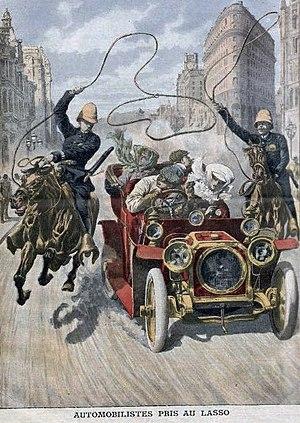
Automobiliste pris au lasso par la police de San Francisco en 1908 - Supplément Illustré du Petit Journal, 19 juillet 1908
Le SFPD est la police municipale de la ville et du comté de San Francisco, en Californie. Le service, fondé en 1849, emploie plus de 2 000 policiers, ce qui en fait le 11ᵉ département de police des États-Unis, en termes d'effectifs.